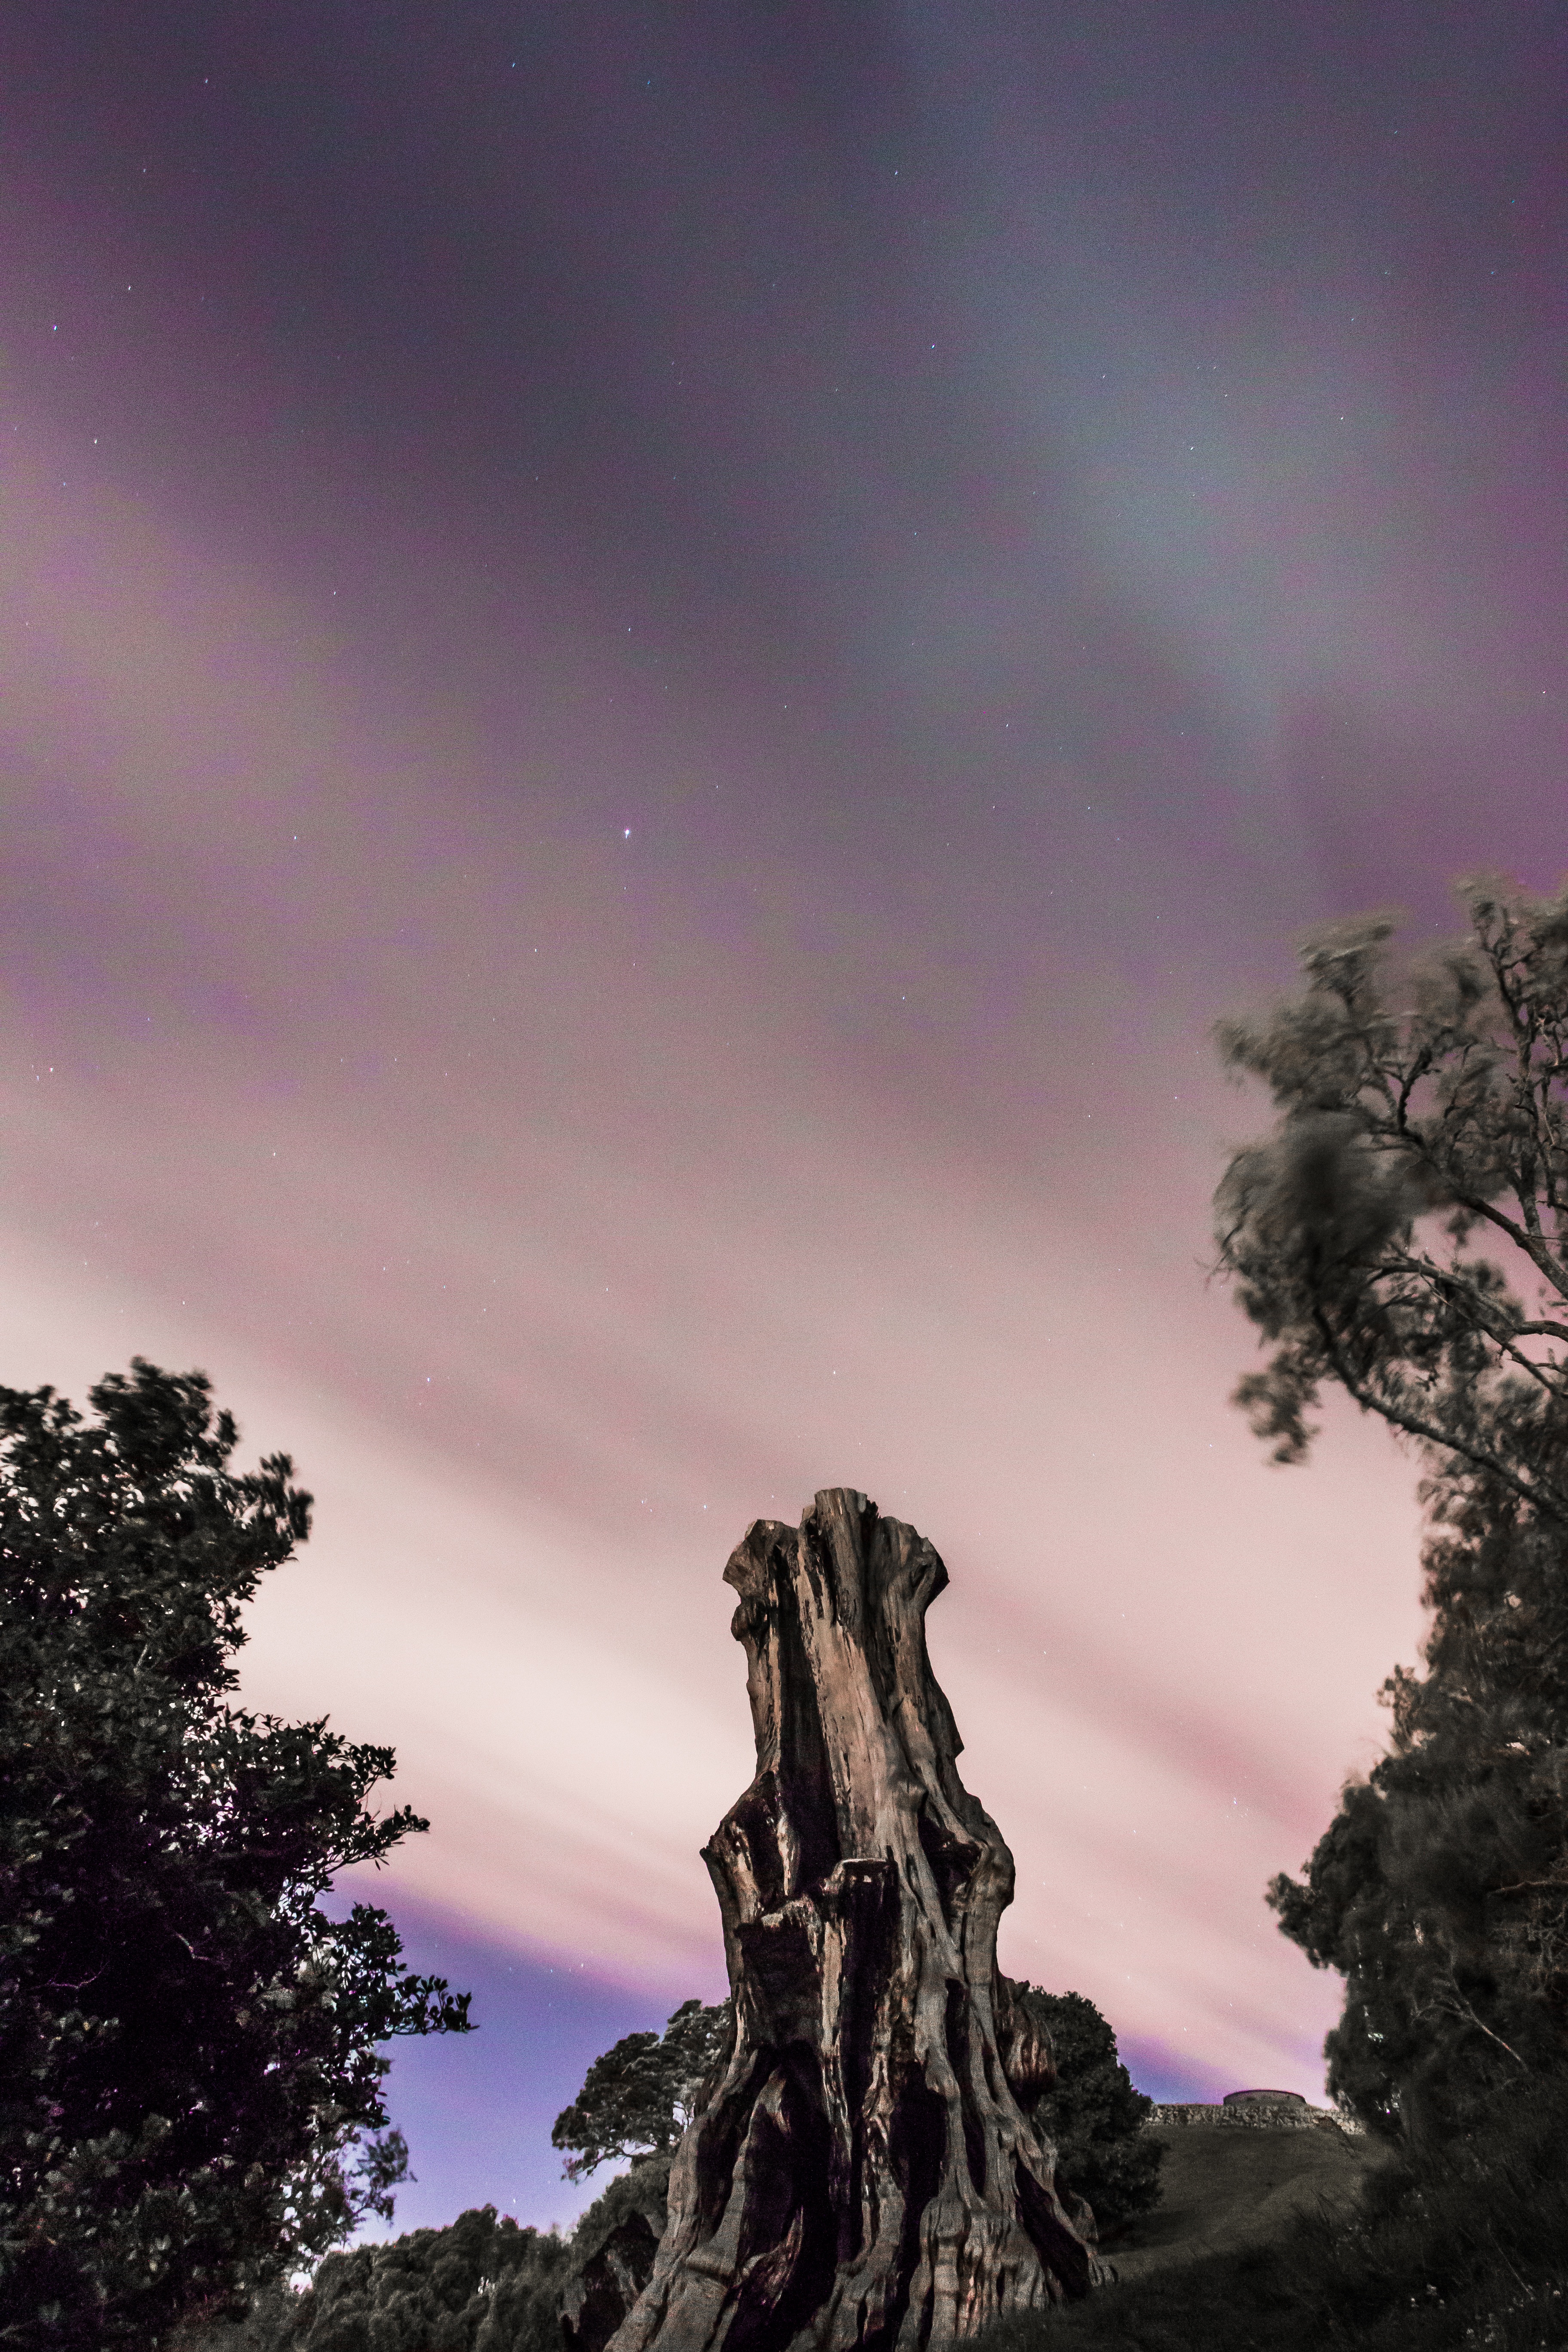
tree, nature, cloud, sky, sunset, night, sunlight, dawn, atmosphere, dusk, evening, weather, darkness, meteorological phenomenon, atmosphere of earth